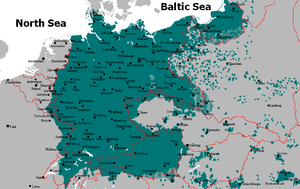
Le terme Volksdeutsche est un terme allemand, forgé au début du XXᵉ siècle et ultérieurement investi de connotations raciales et nationalistes. Ce terme renvoie à des populations vivant hors des États à population majoritairement allemande dont elles n'ont pas la nationalité, mais qui se définissent ethniquement ou culturellement comme allemandes.
Ernst Hasse, né le 14 février 1846 à Wurzen en Saxe et mort à Leipzig le 12 janvier 1908, est un nationaliste et un homme politique allemand.
La collaboration en Ukraine durant la Seconde Guerre mondiale désigne l'engagement de certains Ukrainiens auprès des nazis, avant et pendant la Seconde Guerre mondiale, dès 1930, et se manifeste sous diverses formes, comme de l'assistance et de la coopération dans la lutte contre les communistes et les Juifs.
Le pangermanisme est un mouvement politique irrédentiste du XIXᵉ siècle visant l'unité de tous les germanophones d'Europe, ou identifiés comme tels par les penseurs de cette théorie : lui correspond la volonté de mettre en place la Grande Allemagne, c'est l'expression traduite de Grossdeutschland en allemand, provenant du latin Magna Germania, qui désigne la Germanie antique.
L’expulsion des Allemands d'Europe de l'Est est le transfert des populations allemandes vers l'Allemagne et l'Autriche actuelles. Ce mouvement de population commença au début de la Seconde Guerre mondiale dans le cadre du pacte germano-soviétique, mais s'amplifia surtout à sa fin. Les déplacements de populations à la fin de la guerre se répartissent en trois vagues qui se sont partiellement chevauchées. La première correspond à la fuite spontanée ou à l'évacuation plus ou moins organisée des populations effrayées par l'avancée de l'Armée rouge de la mi-1944 au début 1945. La seconde phase correspond à des expulsions locales, immédiatement après la défaite de la Wehrmacht. Des expulsions plus systématiques ont eu lieu après les accords de Potsdam signés le 2 août 1945 par Joseph Staline, Clement Attlee et Harry S. Truman pour éviter toute revendication territoriale future de l'Allemagne sur ses voisins orientaux.